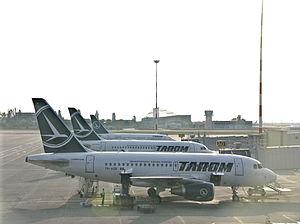
Tarom est la compagnie aérienne nationale de Roumanie.
L'aéroport international Henri-Coandă, code AITA : OTP • code OACI : LROP, est le plus important aéroport de Roumanie et l'un des deux aéroports de la capitale roumaine. Il se trouve dans la localité d'Otopeni, à 17 km au nord du centre de Bucarest, localité dont il tirait son nom avant d'être renommé, en septembre 2004 d'après Henri Coandă, inventeur du turboréacteur en 1911.